Sydney Evershed

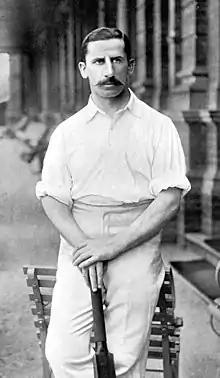
Sydney Evershed

Sir Sydney Herbert Evershed (13 January 1861 – 7 March 1937) was an English brewer and cricketer who played first-class cricket for Derbyshire from 1880 to 1901 and was a long-serving club captain from 1891 to 1898.